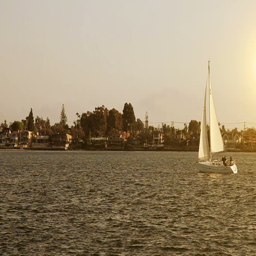
sailing boat in the sea at sunset